Soviet annexation of Western Belorussia

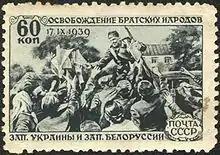
1940 USSR postage stamp celebrating the "liberation" of Western Ukraine and Western Belarus

On the basis of a secret clause of the Molotov–Ribbentrop Pact, the Soviet Union invaded Poland on September 17, 1939, capturing the eastern provinces of the Second Polish Republic. The eastern provinces of interwar Poland were inhabited by an ethnically mixed population, with ethnic Poles as well as Polish Jews dominant in the cities. These lands now form the backbone of modern Western Belarus.